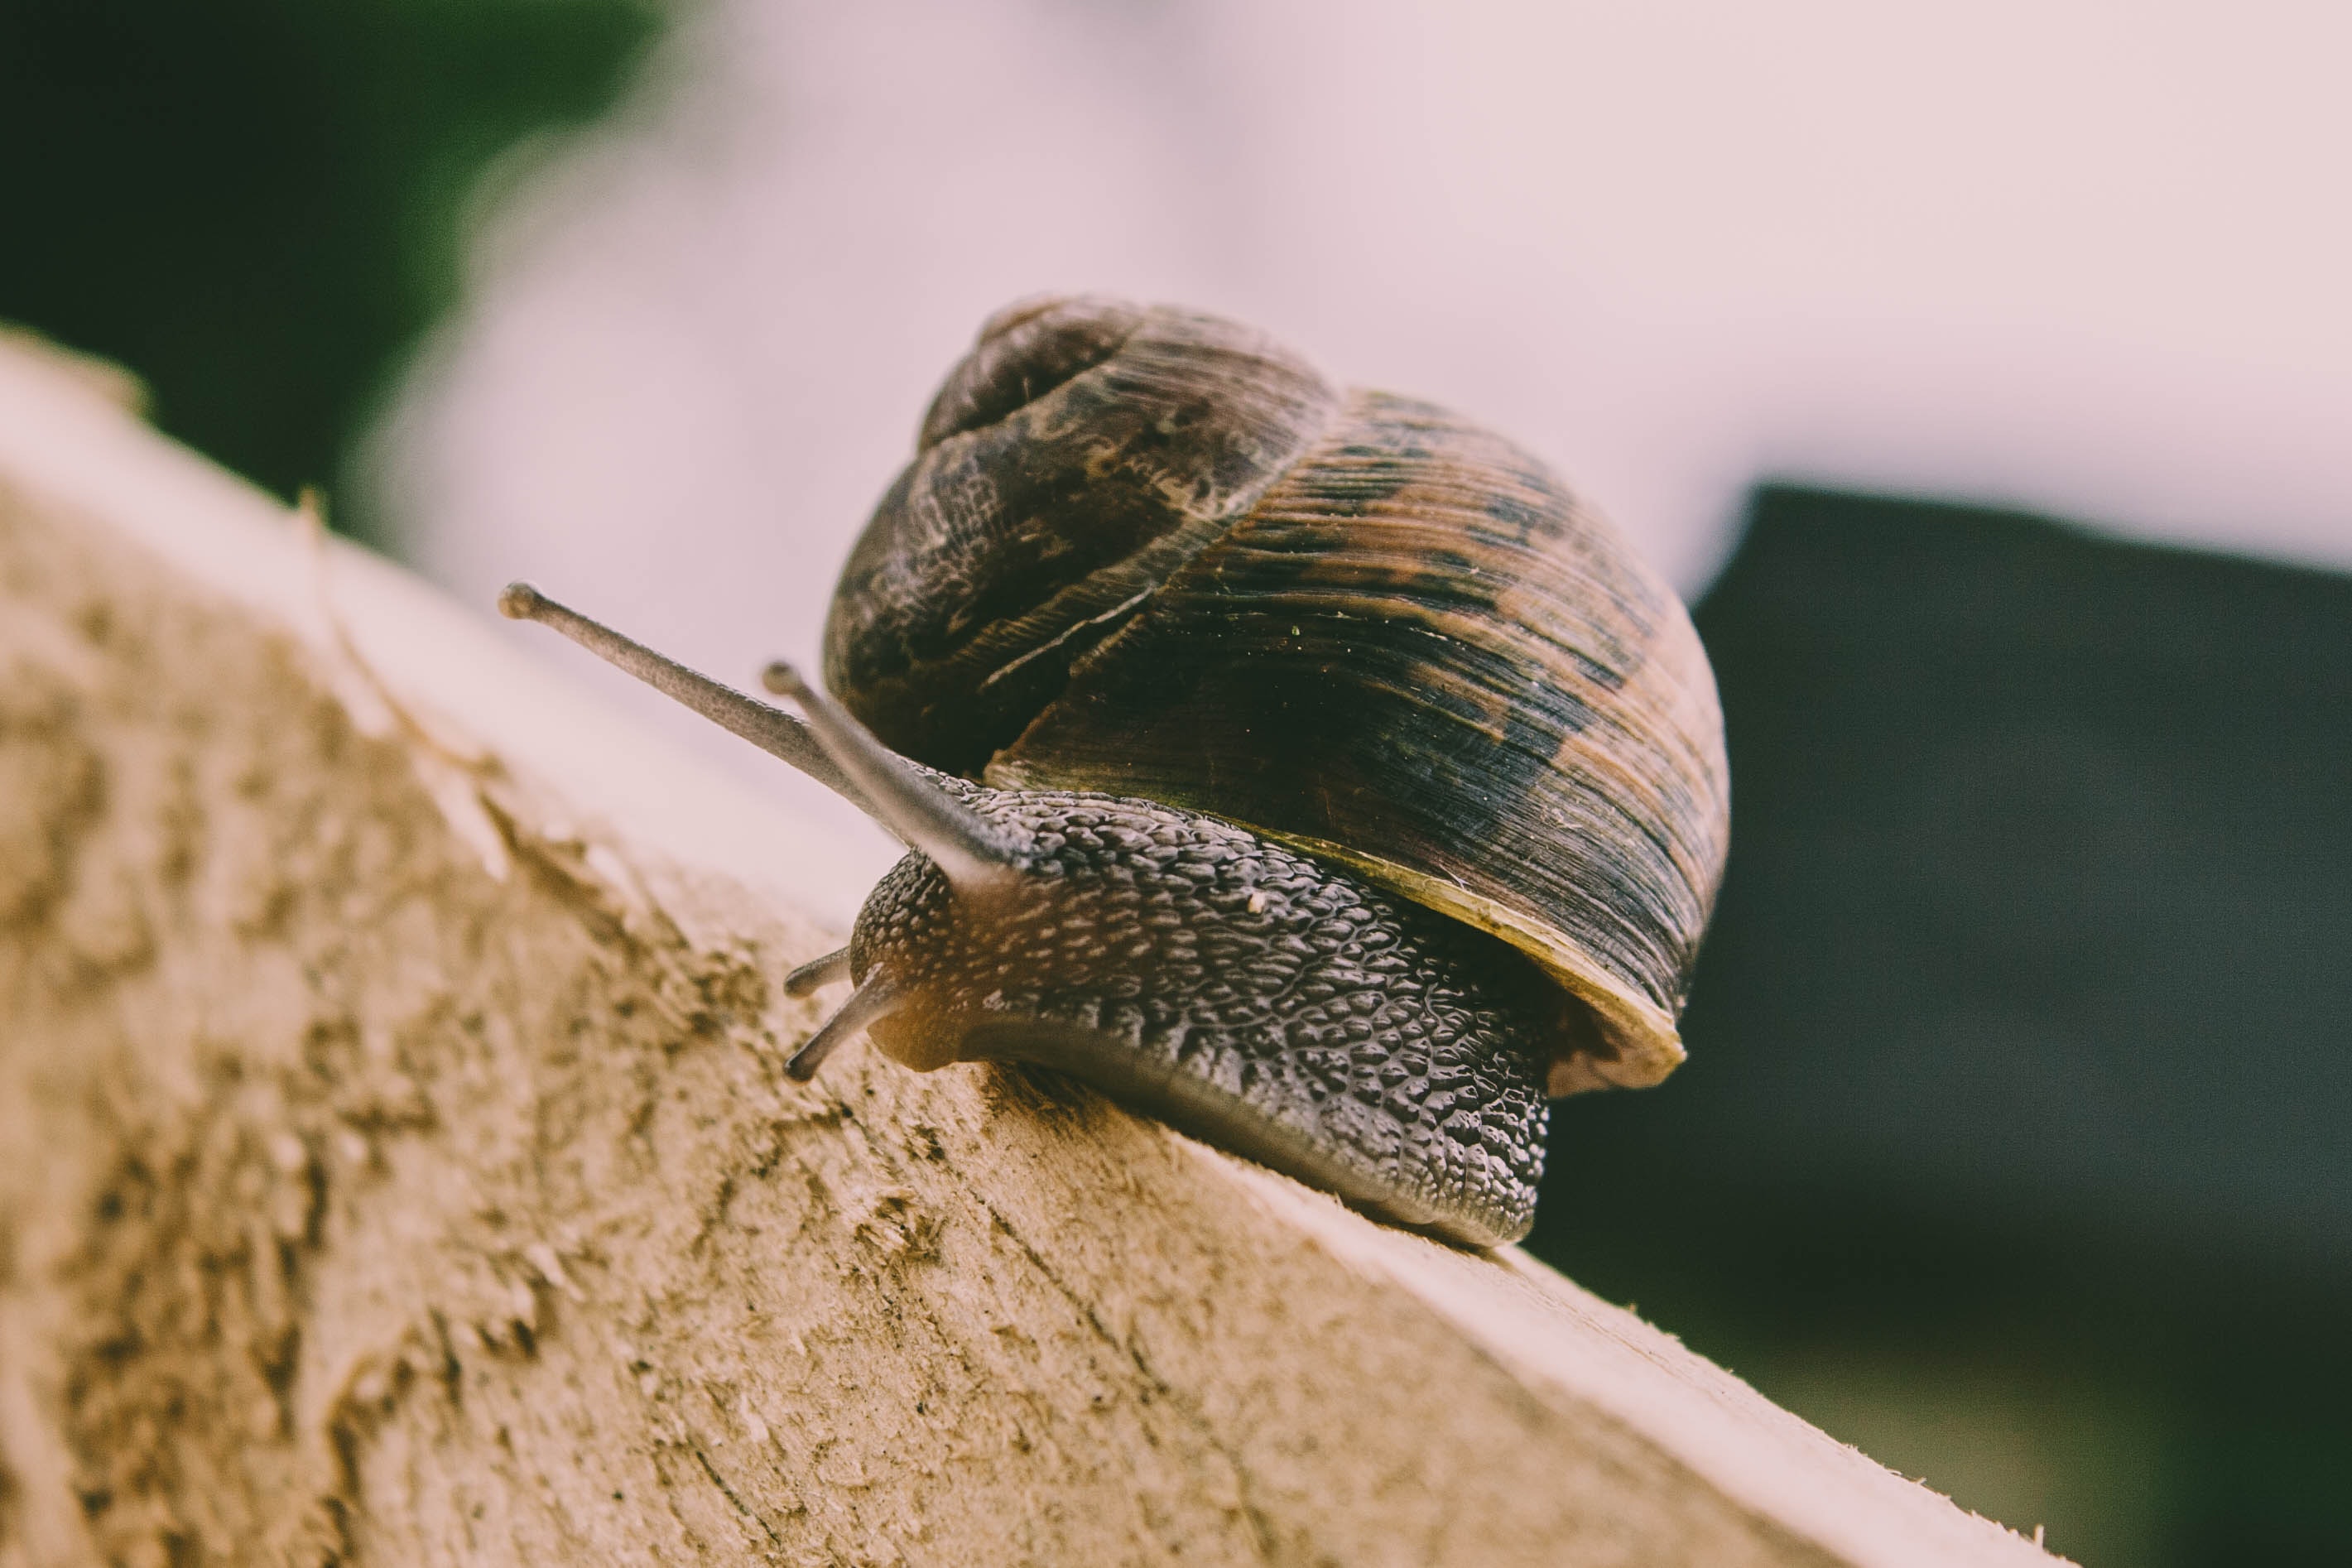
snail, lymnaeidae, snails and slugs, sea snail, close up, invertebrate, organism, terrestrial animal, schnecken, slug, macro photography, molluscs, adaptation, photography, escargot